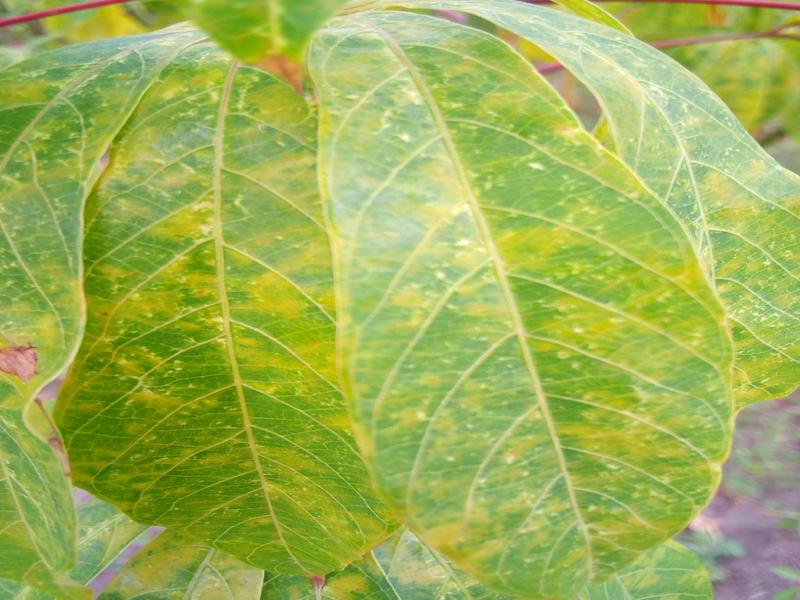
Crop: cassava
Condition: brown_streak_disease